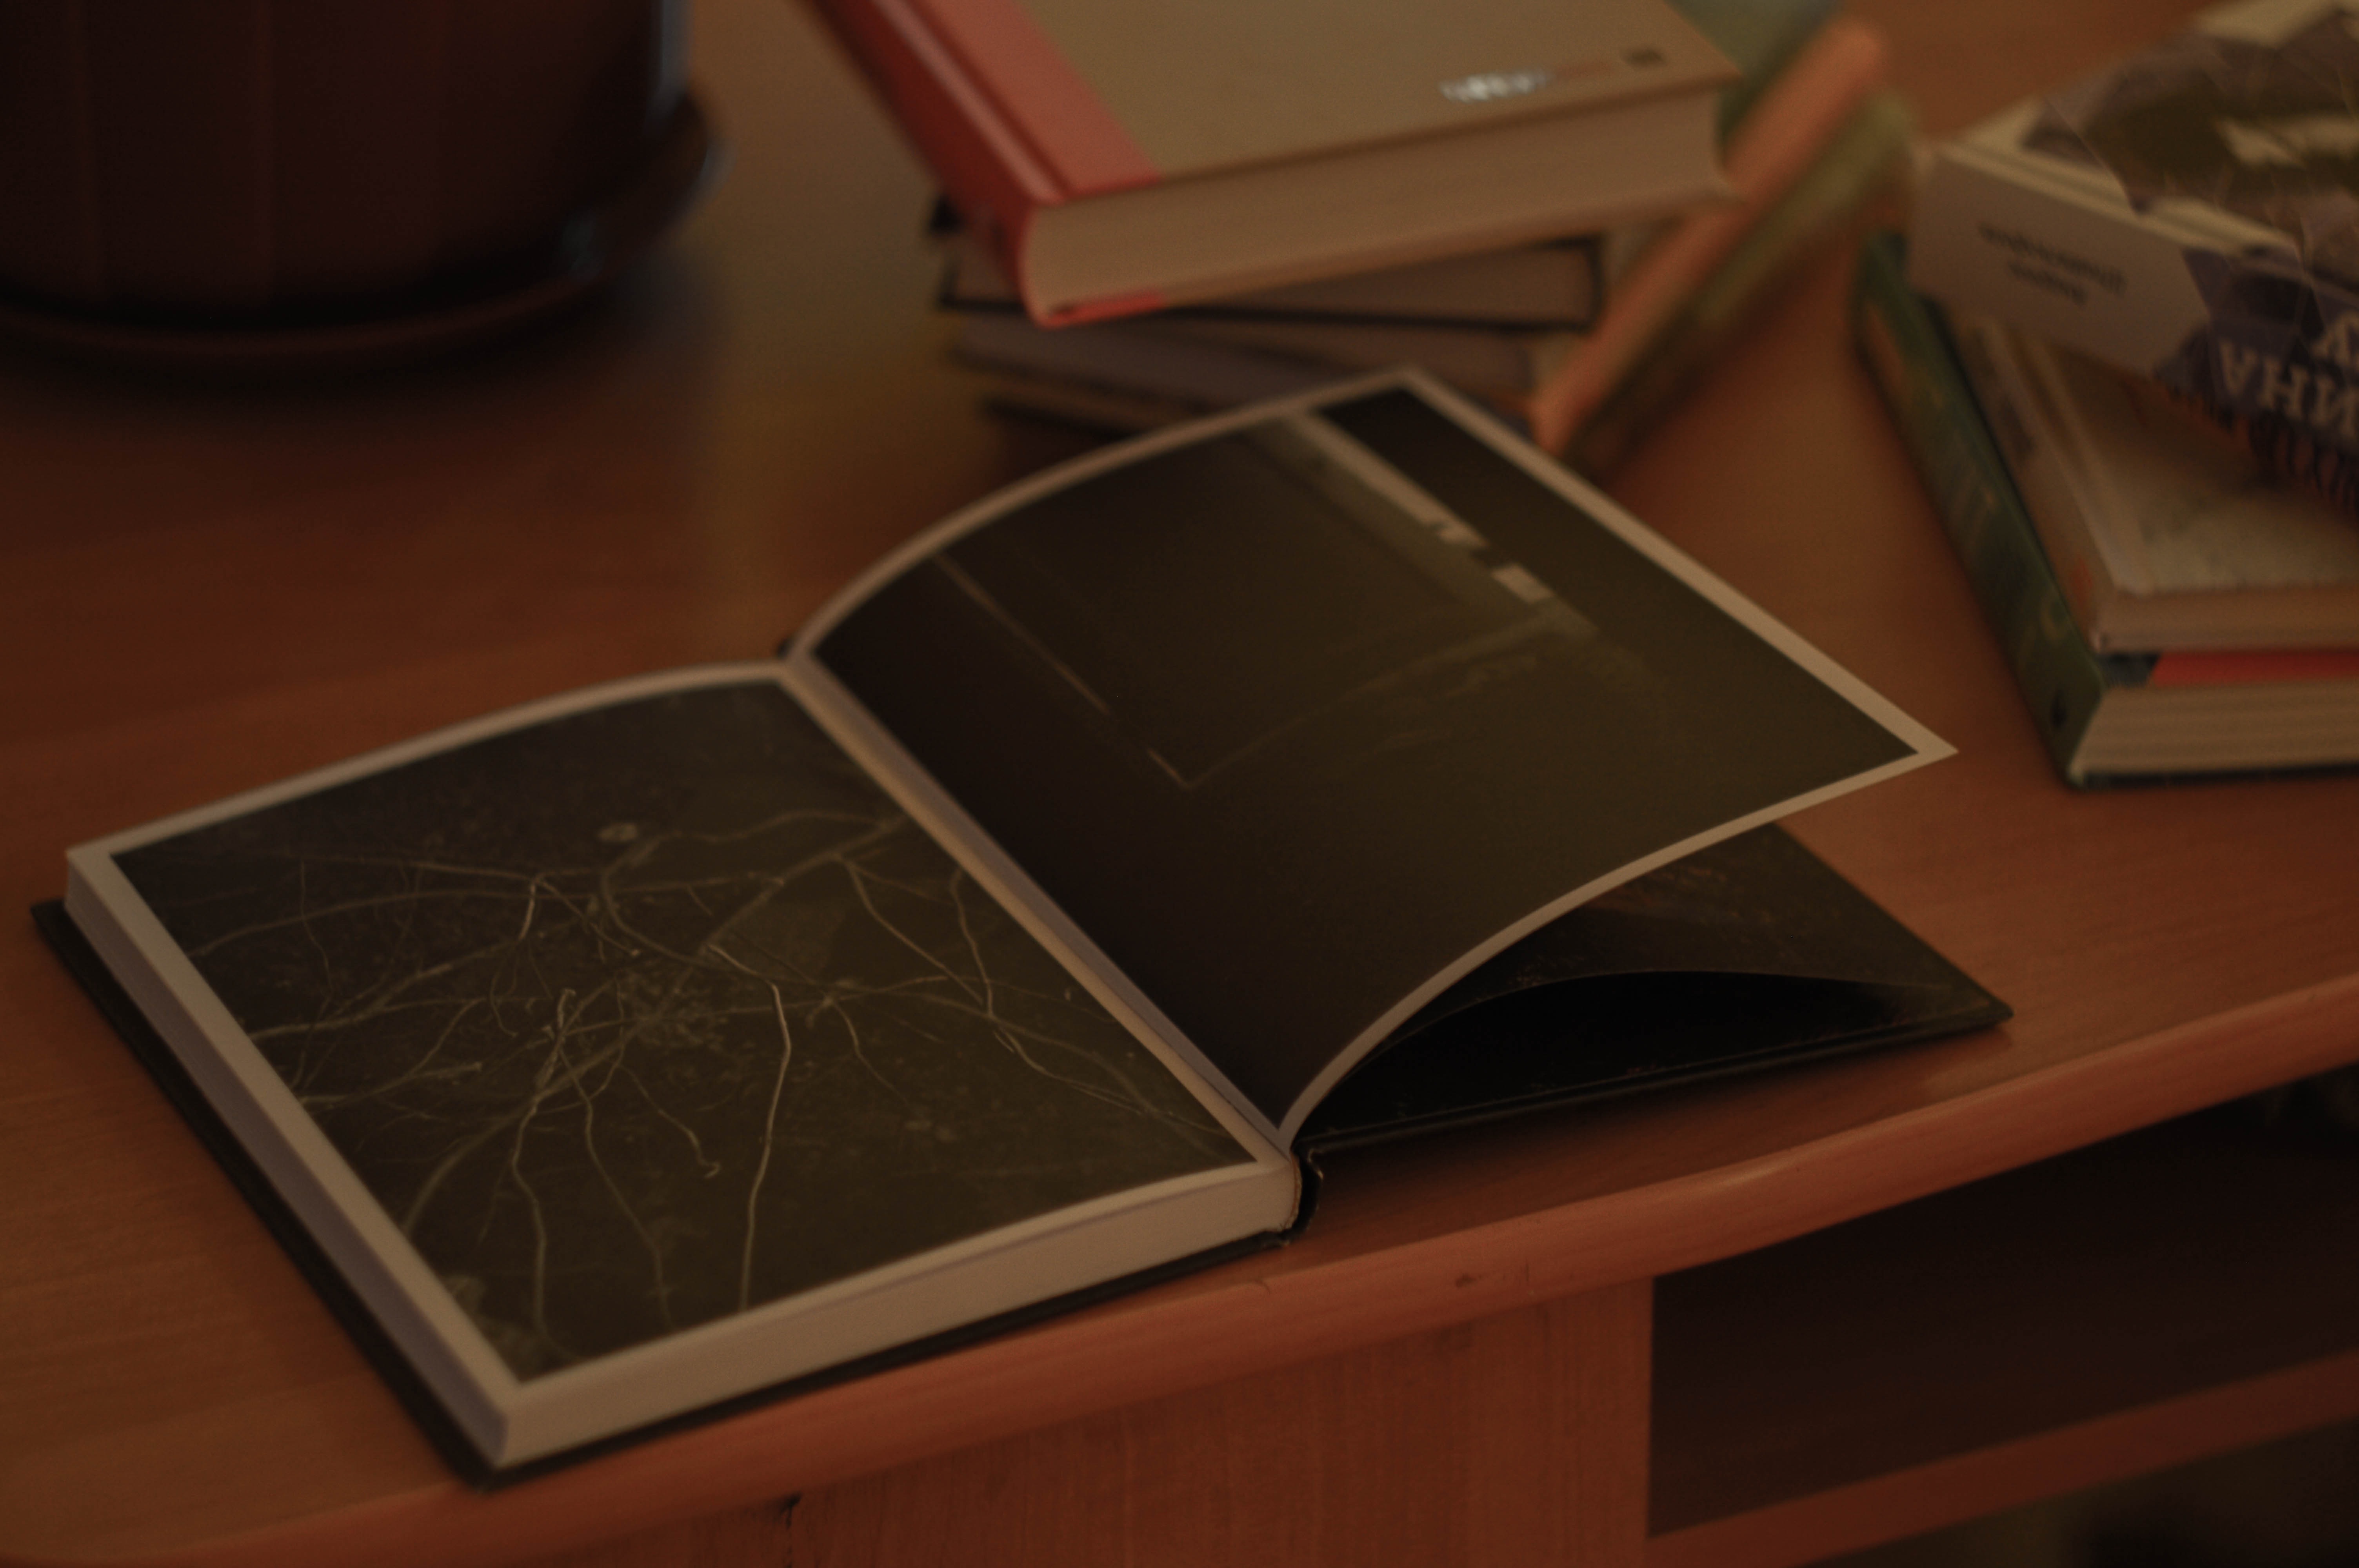
writing, wood, art, design